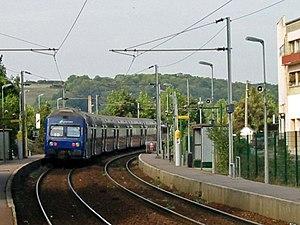
Rame à deux niveaux du Transilien quittant la gare de Maule (Yvelines) en direction de Mantes-la-Jolie.
La ligne de Plaisir - Grignon à Épône - Mézières dite ligne de la vallée de la Mauldre est une ligne de chemin de fer française électrifiée à écartement standard et à double voie située dans le département des Yvelines. Elle relie la gare de Plaisir - Grignon à celle d'Épône - Mézières en suivant le cours de la Mauldre.